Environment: real
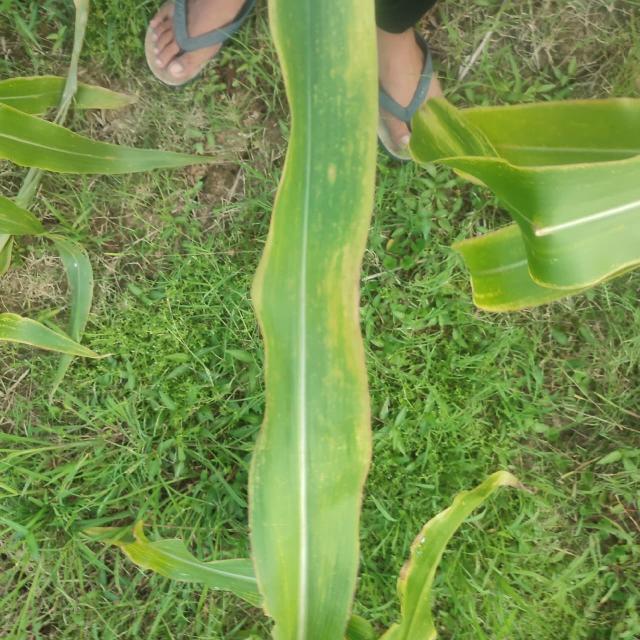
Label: potassium_deficiency